Georgy Bogdanovich Yakulov

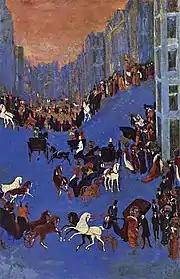
Street (1909). National Gallery of Armenia

The very first work "Horse Racing", created by Georgy Yakulov upon his return to Moscow and shown by him in 1906 at the exhibition "Moscow associations of artists", attracted attention in art circles and was noted by Pavel Muratov in the magazine "Vesy": "The paradoxical drawing" Horse Racing "by G. Yakulov is carried out sharply, the artist interestingly applied the colored spots of chinese vases to his theme". A strong impression on contemporaries was made by bright entertainment and organicity, with which Yakulov connected in this work the traditions of the East with the aesthetics of late modernism, and when, in 1908, Kazimir Malevich showed his flat gouaches with an entertaining crowd, they were perceived as an imitation of Yakulov.